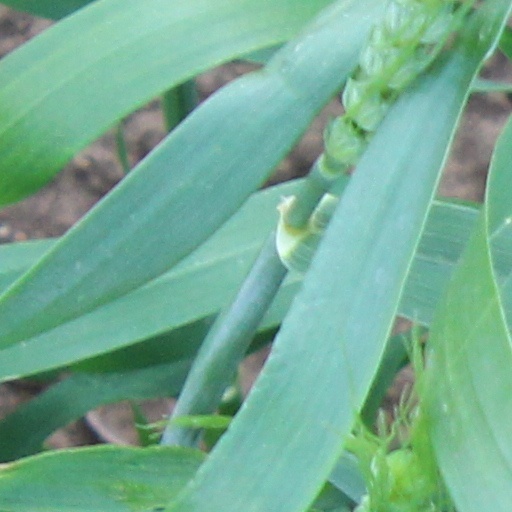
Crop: wheat